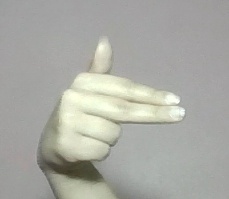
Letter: ghain